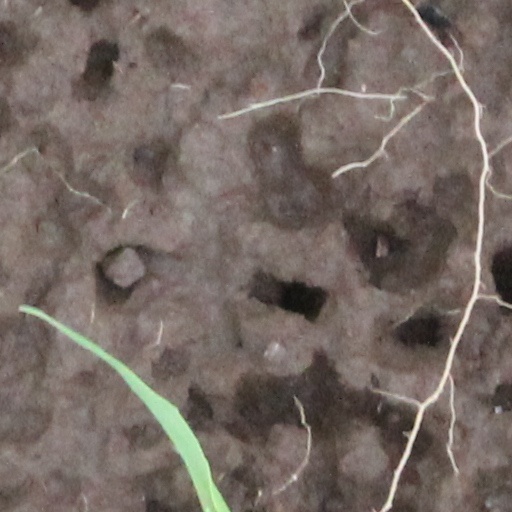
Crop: wheat